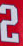
Number: 2